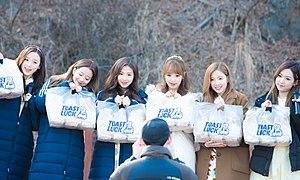
April est un girl group sud-coréen formé par DSP Media en 2015.